Charles Lyon

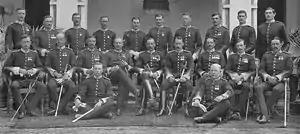
Officers of the 2nd Battalion, North Staffordshire Regiment outside the officers' mess in Multan, India, 1908. Lieutenant Charles Lyon, then the battalion's adjutant, is sitting fourth from the right, next to Lieutenant Colonel H. Marwood.

Lyon was commissioned as a second lieutenant into the 4th (Extra Reserve) Battalion, the North Staffordshire Regiment in February 1900, but two months later, in April of the same year, transferred to the 2nd Battalion of the regiment. The 2nd Battalion was a regular battalion and was at the time on active service in South Africa during the Second Boer War, where Lyon joined the battalion and served with it throughout the war, being mentioned in dispatches in 1901. He was promoted to lieutenant on 19 January 1901, while in South Africa. After peace was declared in May 1902, Lyon left Cape Town on board the SS "Bavarian" and arrived in the United Kingdom the following month. He remained with the 2nd Battalion when it was posted to India in 1903 where he became adjutant and was promoted to captain.